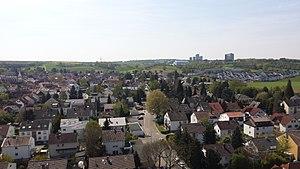
Marienborn est un quartier au sud de la ville-arrondissement de Mayence, capitale du Land de Rhénanie-Palatinat. Avec environ 4 500 habitants, il est juste au-dessus du plus petit quartier de Mayence, Drais, en nombre d'habitants.